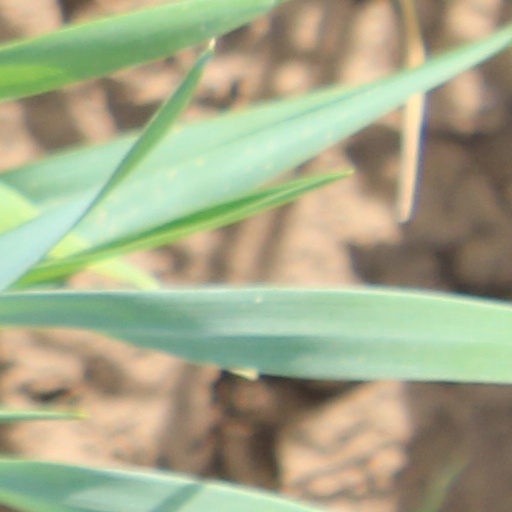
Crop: wheat